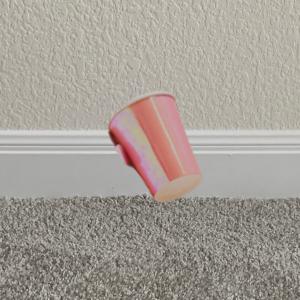
Label: cups